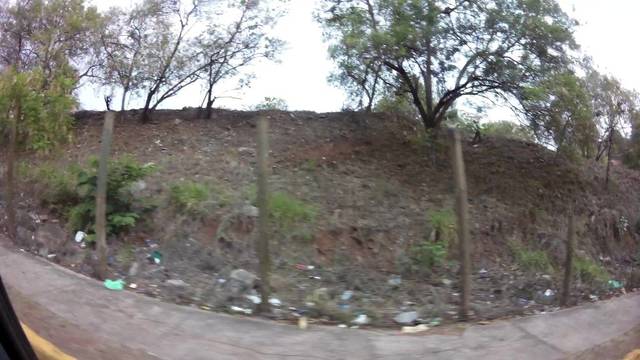
Region: Honduras
Coordinates: 14.084, -87.196